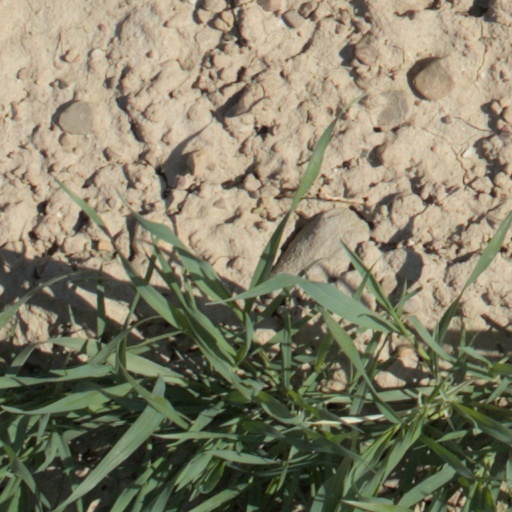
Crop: wheat